Bird conservation

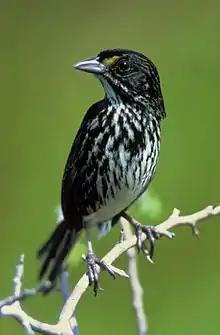
The extinction of the dusky seaside sparrow ("Ammospiza maritima nigrescens") was caused by habitat loss.

Bird conservation is a field in the science of conservation biology related to threatened birds. Bird conservation efforts aim to protect species and mitigate the decline of threatened bird population numbers. According to Worldwatch Institute, many bird populations are currently declining worldwide, with 1,200 species facing extinction in the next century. Current estimates imply a total of nearly 11,000 extant species, suggesting that 11.6% of all bird species, a near ratio of one in nine birds, have gone extinct over the last 126,000 years of human history. The biggest cited reason surrounds habitat loss. Other threats include overhunting, accidental mortality due to structural collisions, long-line fishing bycatch, pollution, competition and predation by pet cats, oil spills and pesticide use and climate change. Governments, along with numerous conservation charities, work to protect birds in various ways, including legislation, preserving and restoring bird habitat, and establishing captive populations for reintroductions.